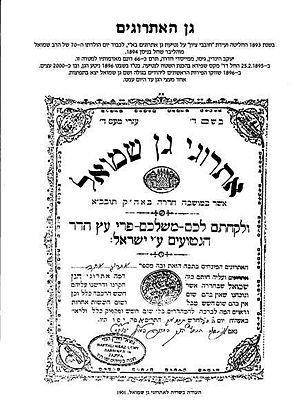
Tou BiChvat ou Hamicha assar bichvat est une fête juive d’institution rabbinique.